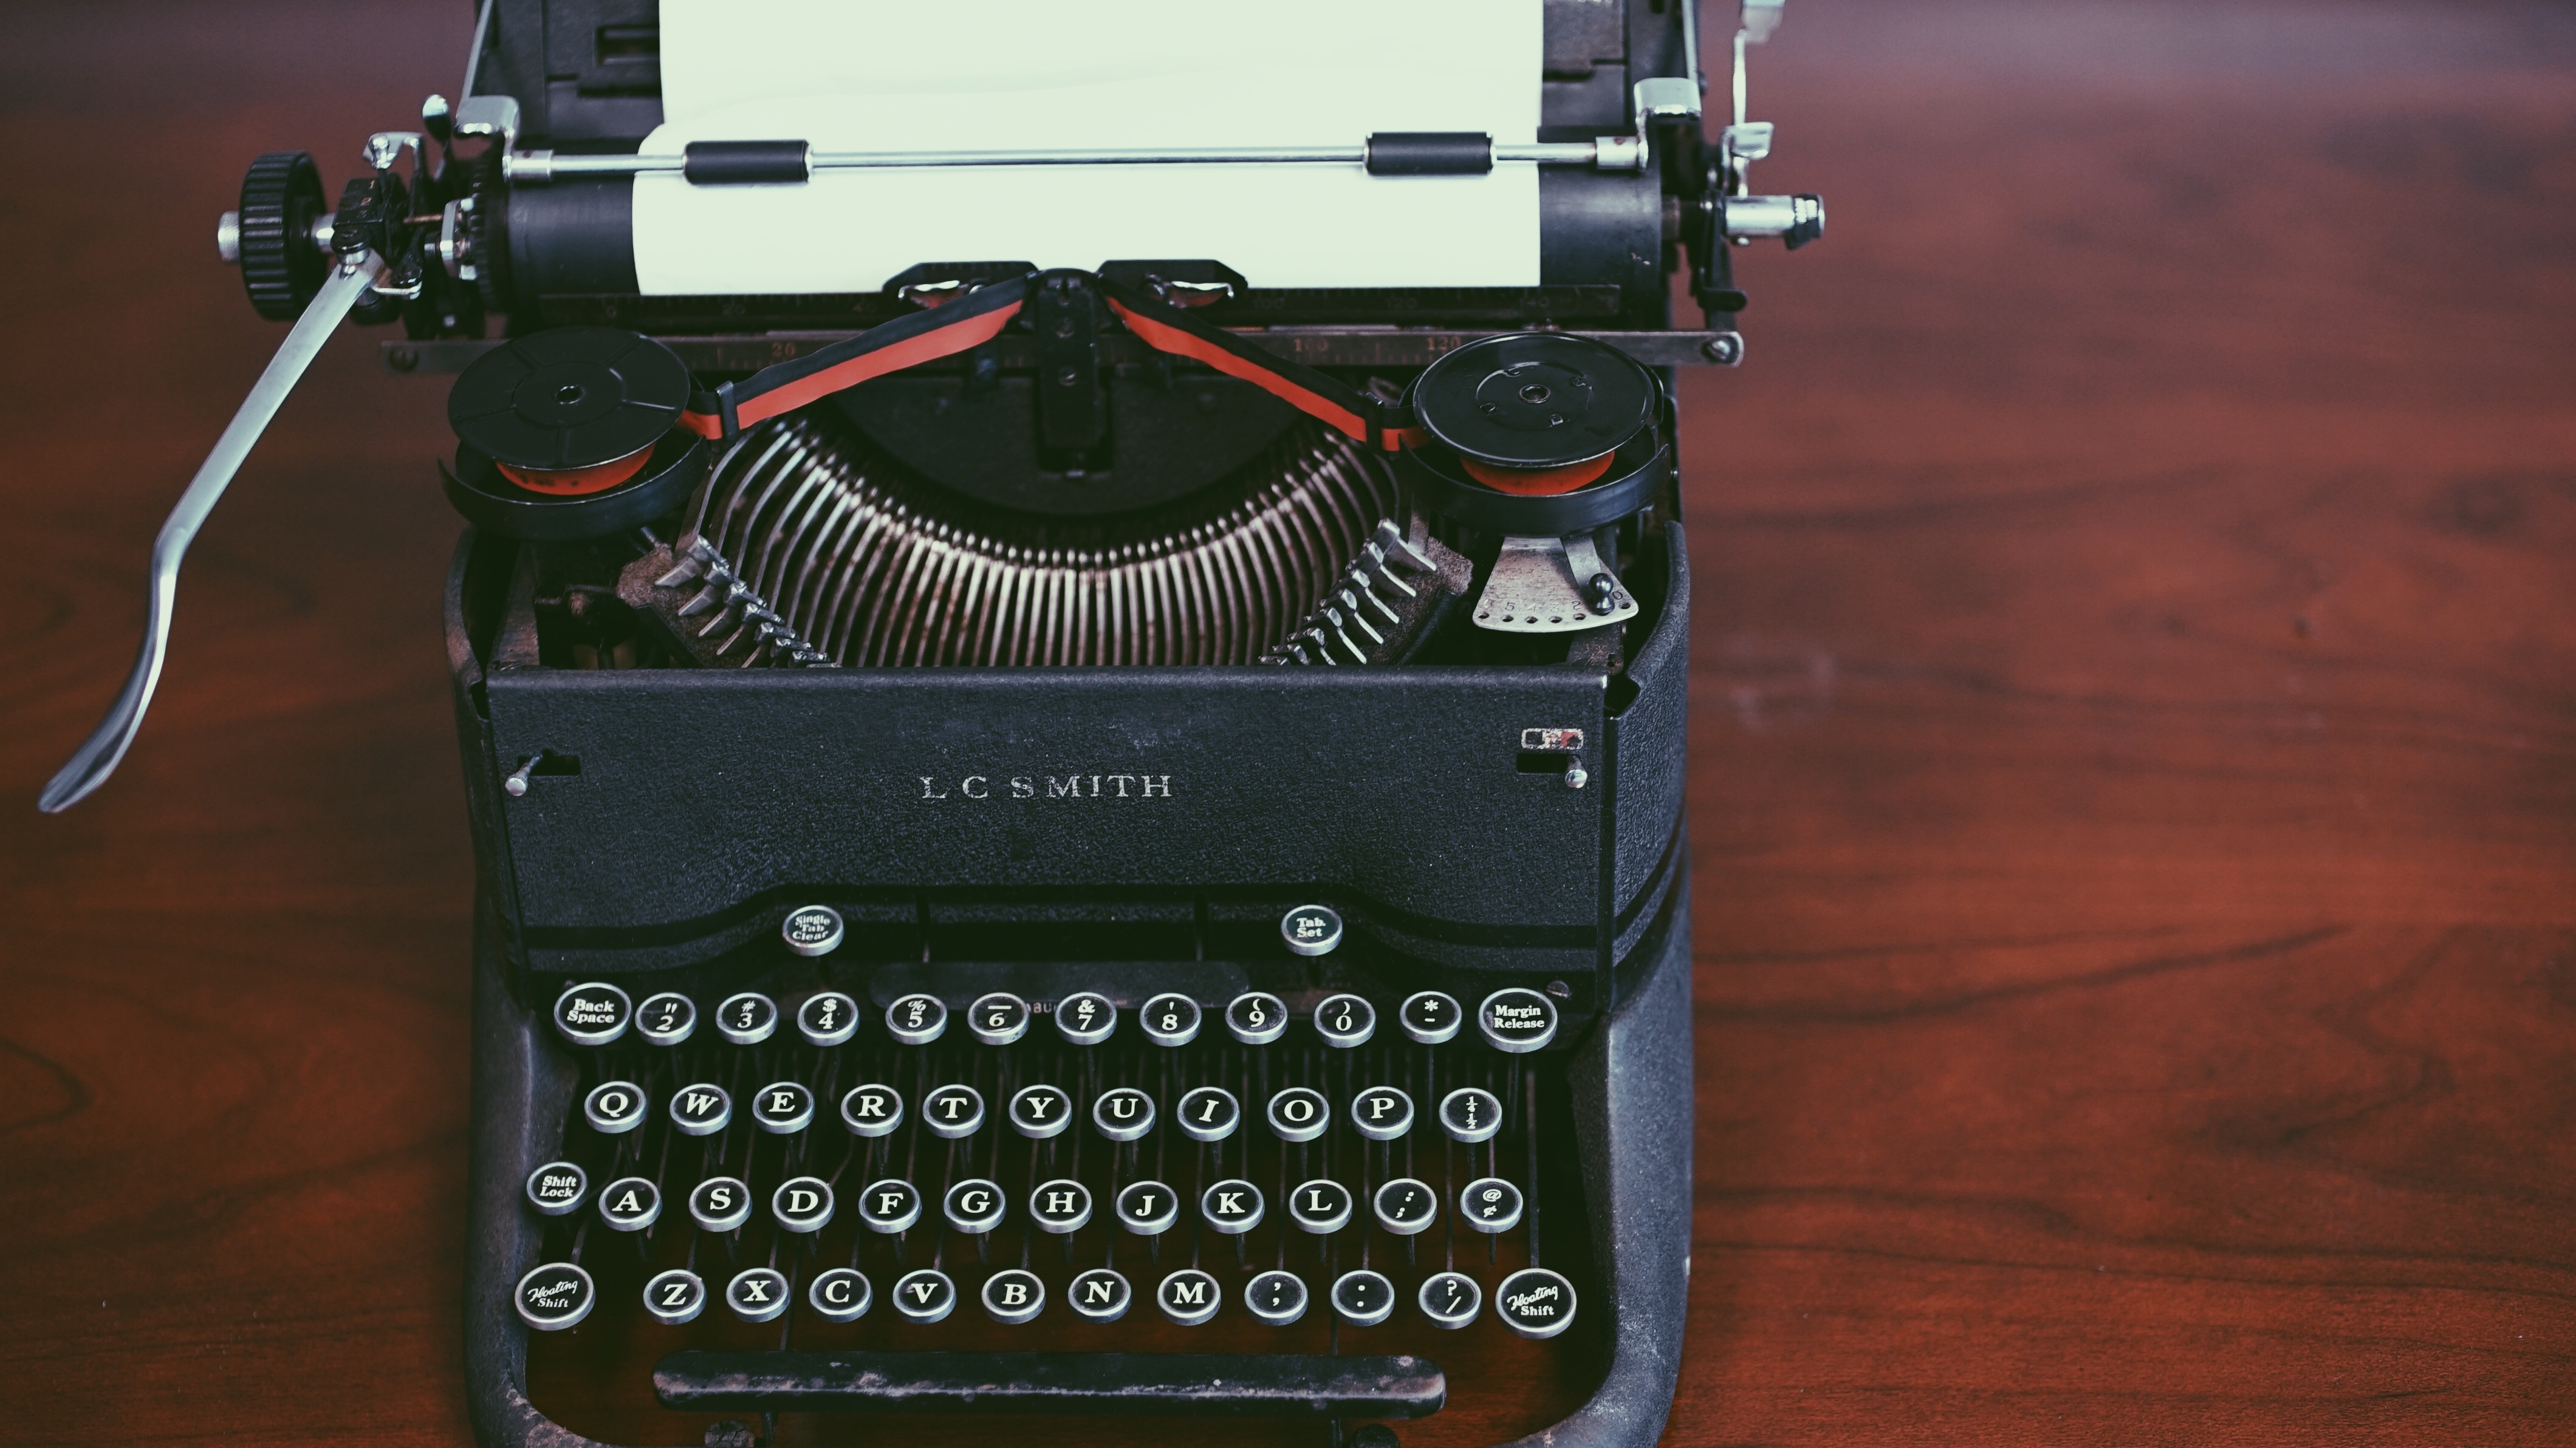
typewriter, bar, key, machine, type, office equipment